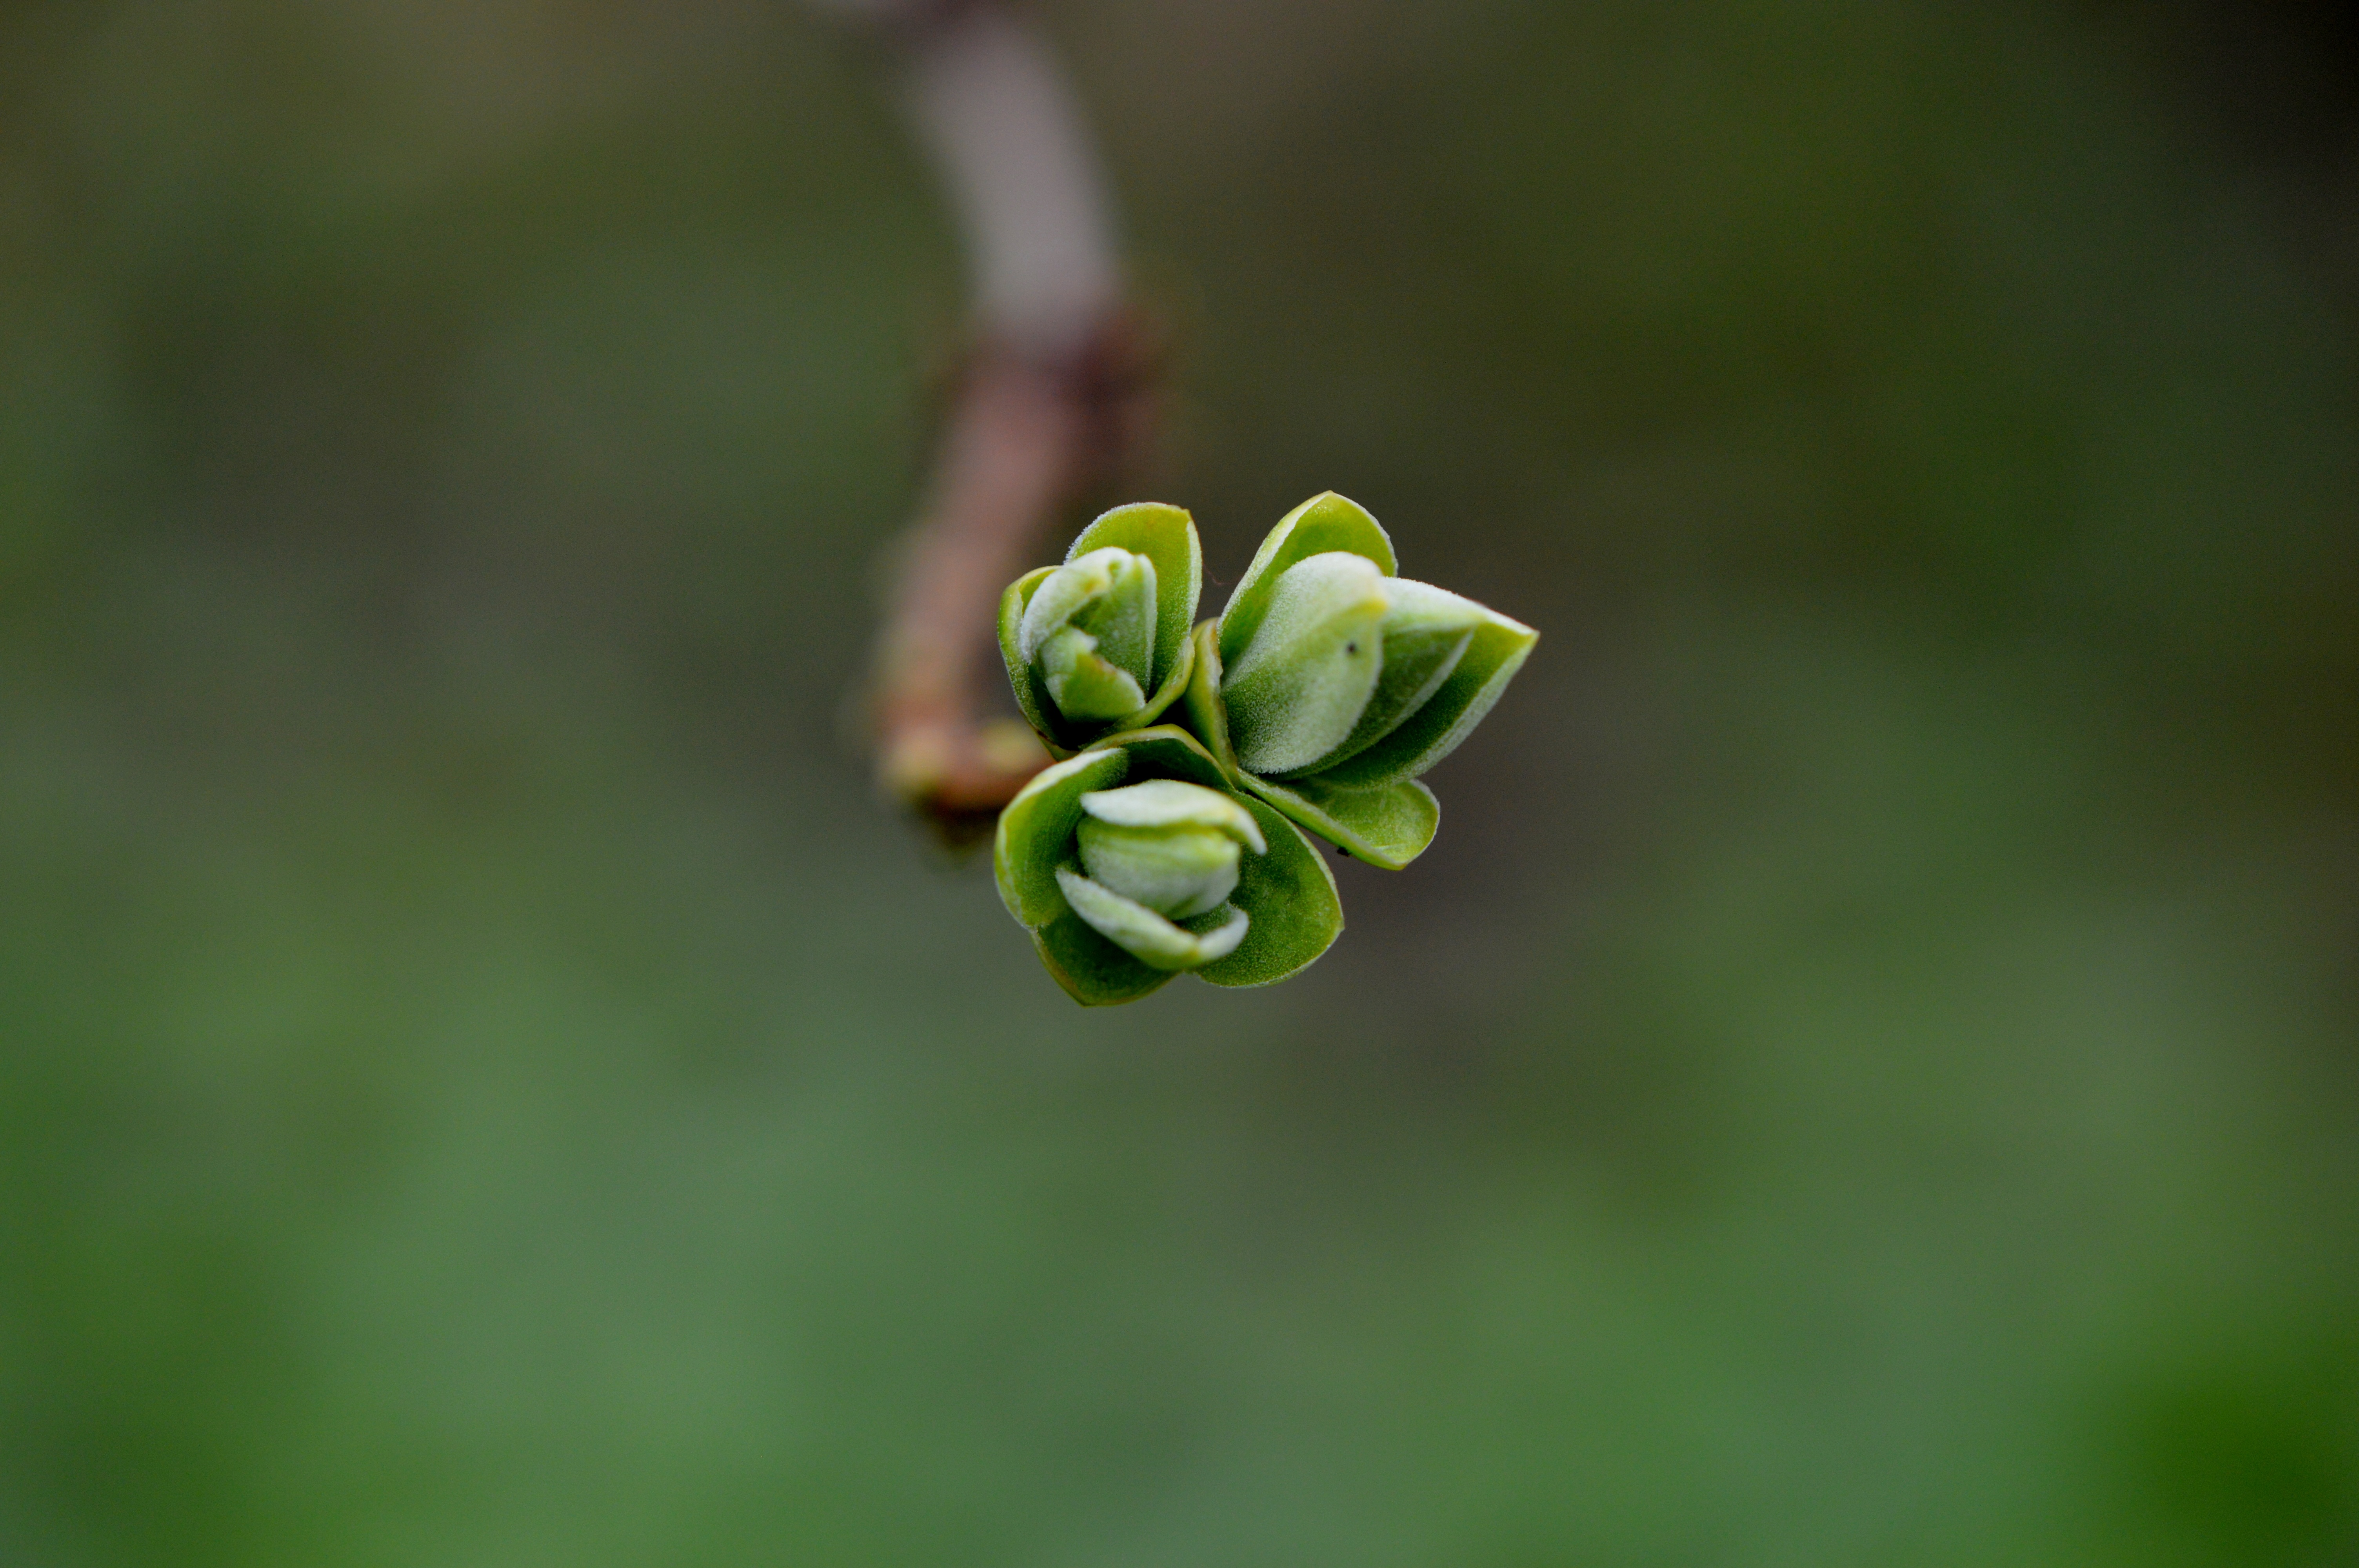
nature, branch, blossom, plant, photography, leaf, flower, petal, green, produce, botany, garden, close, flora, wildflower, close up, bud, macro photography, flowering plant, plant stem, land plant